Tuskegee Syphilis Study

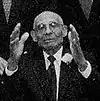
Charlie Pollard, survivor

The five survivors who attended the White House ceremony in 1997 were Charlie Pollard, Herman Shaw, Carter Howard, Fred Simmons, and Frederick Moss. The remaining three survivors had family members attend the ceremony in their name. Sam Doner was represented by his daughter, Gwendolyn Cox; Ernest Hendon by his brother, North Hendon; and George Key by his grandson, Christopher Monroe. The last man who was a participant in the study died in 2004.